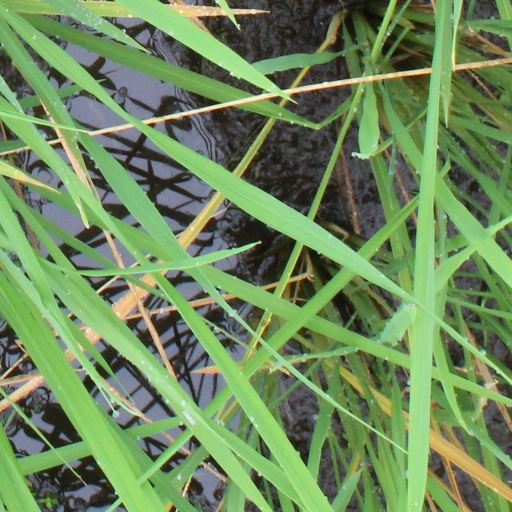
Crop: rice